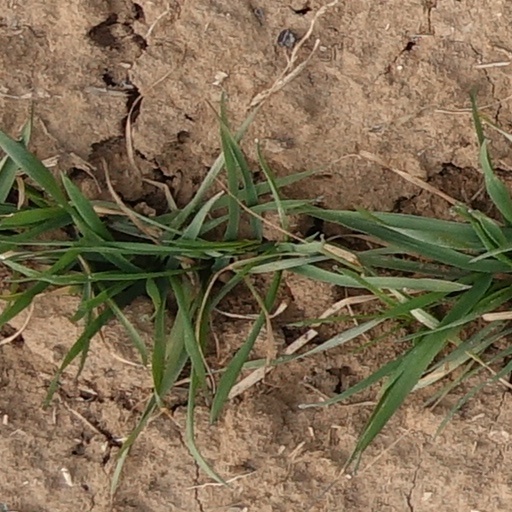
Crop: wheat